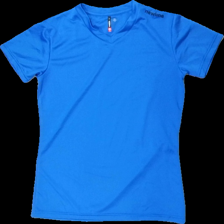
View: front
Type: T-shirt
Category: Men
Brand: Not in the list
Brand text on label: Newline
Colors: Blue
Material: 100% polyester
Pattern: Logo print
Cut: V-collar
Size: XS
Season: All
Price range: <50
Recommended usage: Reuse
Description: tränings t-shirt